History of Canada (1763–1867)

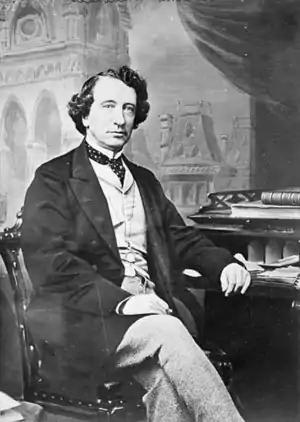
John A. Macdonald became the first prime minister of Canada.

Although Spain had taken the lead in the exploration of the northwest Pacific Coast, with the voyages of Juan José Pérez Hernández in 1774 and 1775, by the time the Spanish determined to build a fort on Vancouver Island, the British navigator James Cook had himself visited Nootka Sound and charted the coast as far as Alaska, while British and American traders had begun settling on the coast so as to develop resources for trade with Europe and Asia. In 1793, Alexander Mackenzie a Scotsman working for the North West Company crossed the continent and with his aboriginal guides, French-Canadian voyageurs and another Scot, reached the mouth of the Bella Coola River, completing the first continental crossing of North America north of Mexico, missing George Vancouver's charting expedition to the region by only a few weeks. The competing imperial claims between Russia, Spain and Britain were compounded by treaties between the former two powers and the United States, which pressed for the annexation of most of what is now British Columbia, not recognizing the title of the many First Nations present.